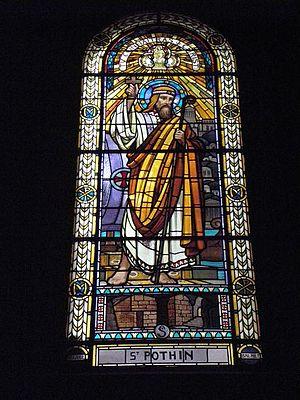
Vitrail de St-Pothin par Bégule (Eglise St-Pothin de Lyon)
Saint Pothin fut le premier évêque de Lyon et le premier évêque de Gaule.
Ils sont de Lyon ou ont marqué la ville de leur influence :
Cité capitale de la Gaule romaine depuis Auguste et à la croisée des chemins du monde romain, Lugdunum accueille dès le IIᵉ siècle les doctrines chrétiennes rapportées d'Asie mineure. Une petite communauté se structure autour d'un premier évêque saint Pothin vers 150. Chronologiquement l'évêché est le premier de la Gaule et par extension de la France actuelle et l'un des premiers de la partie occidentale de l'empire romain après Rome.